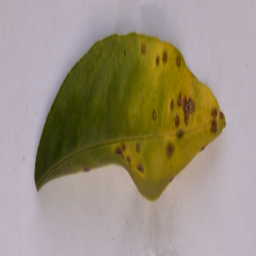
Plant part: leaf
Disease: canker